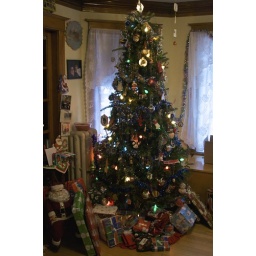
My parents tree at their house in New Hampshire